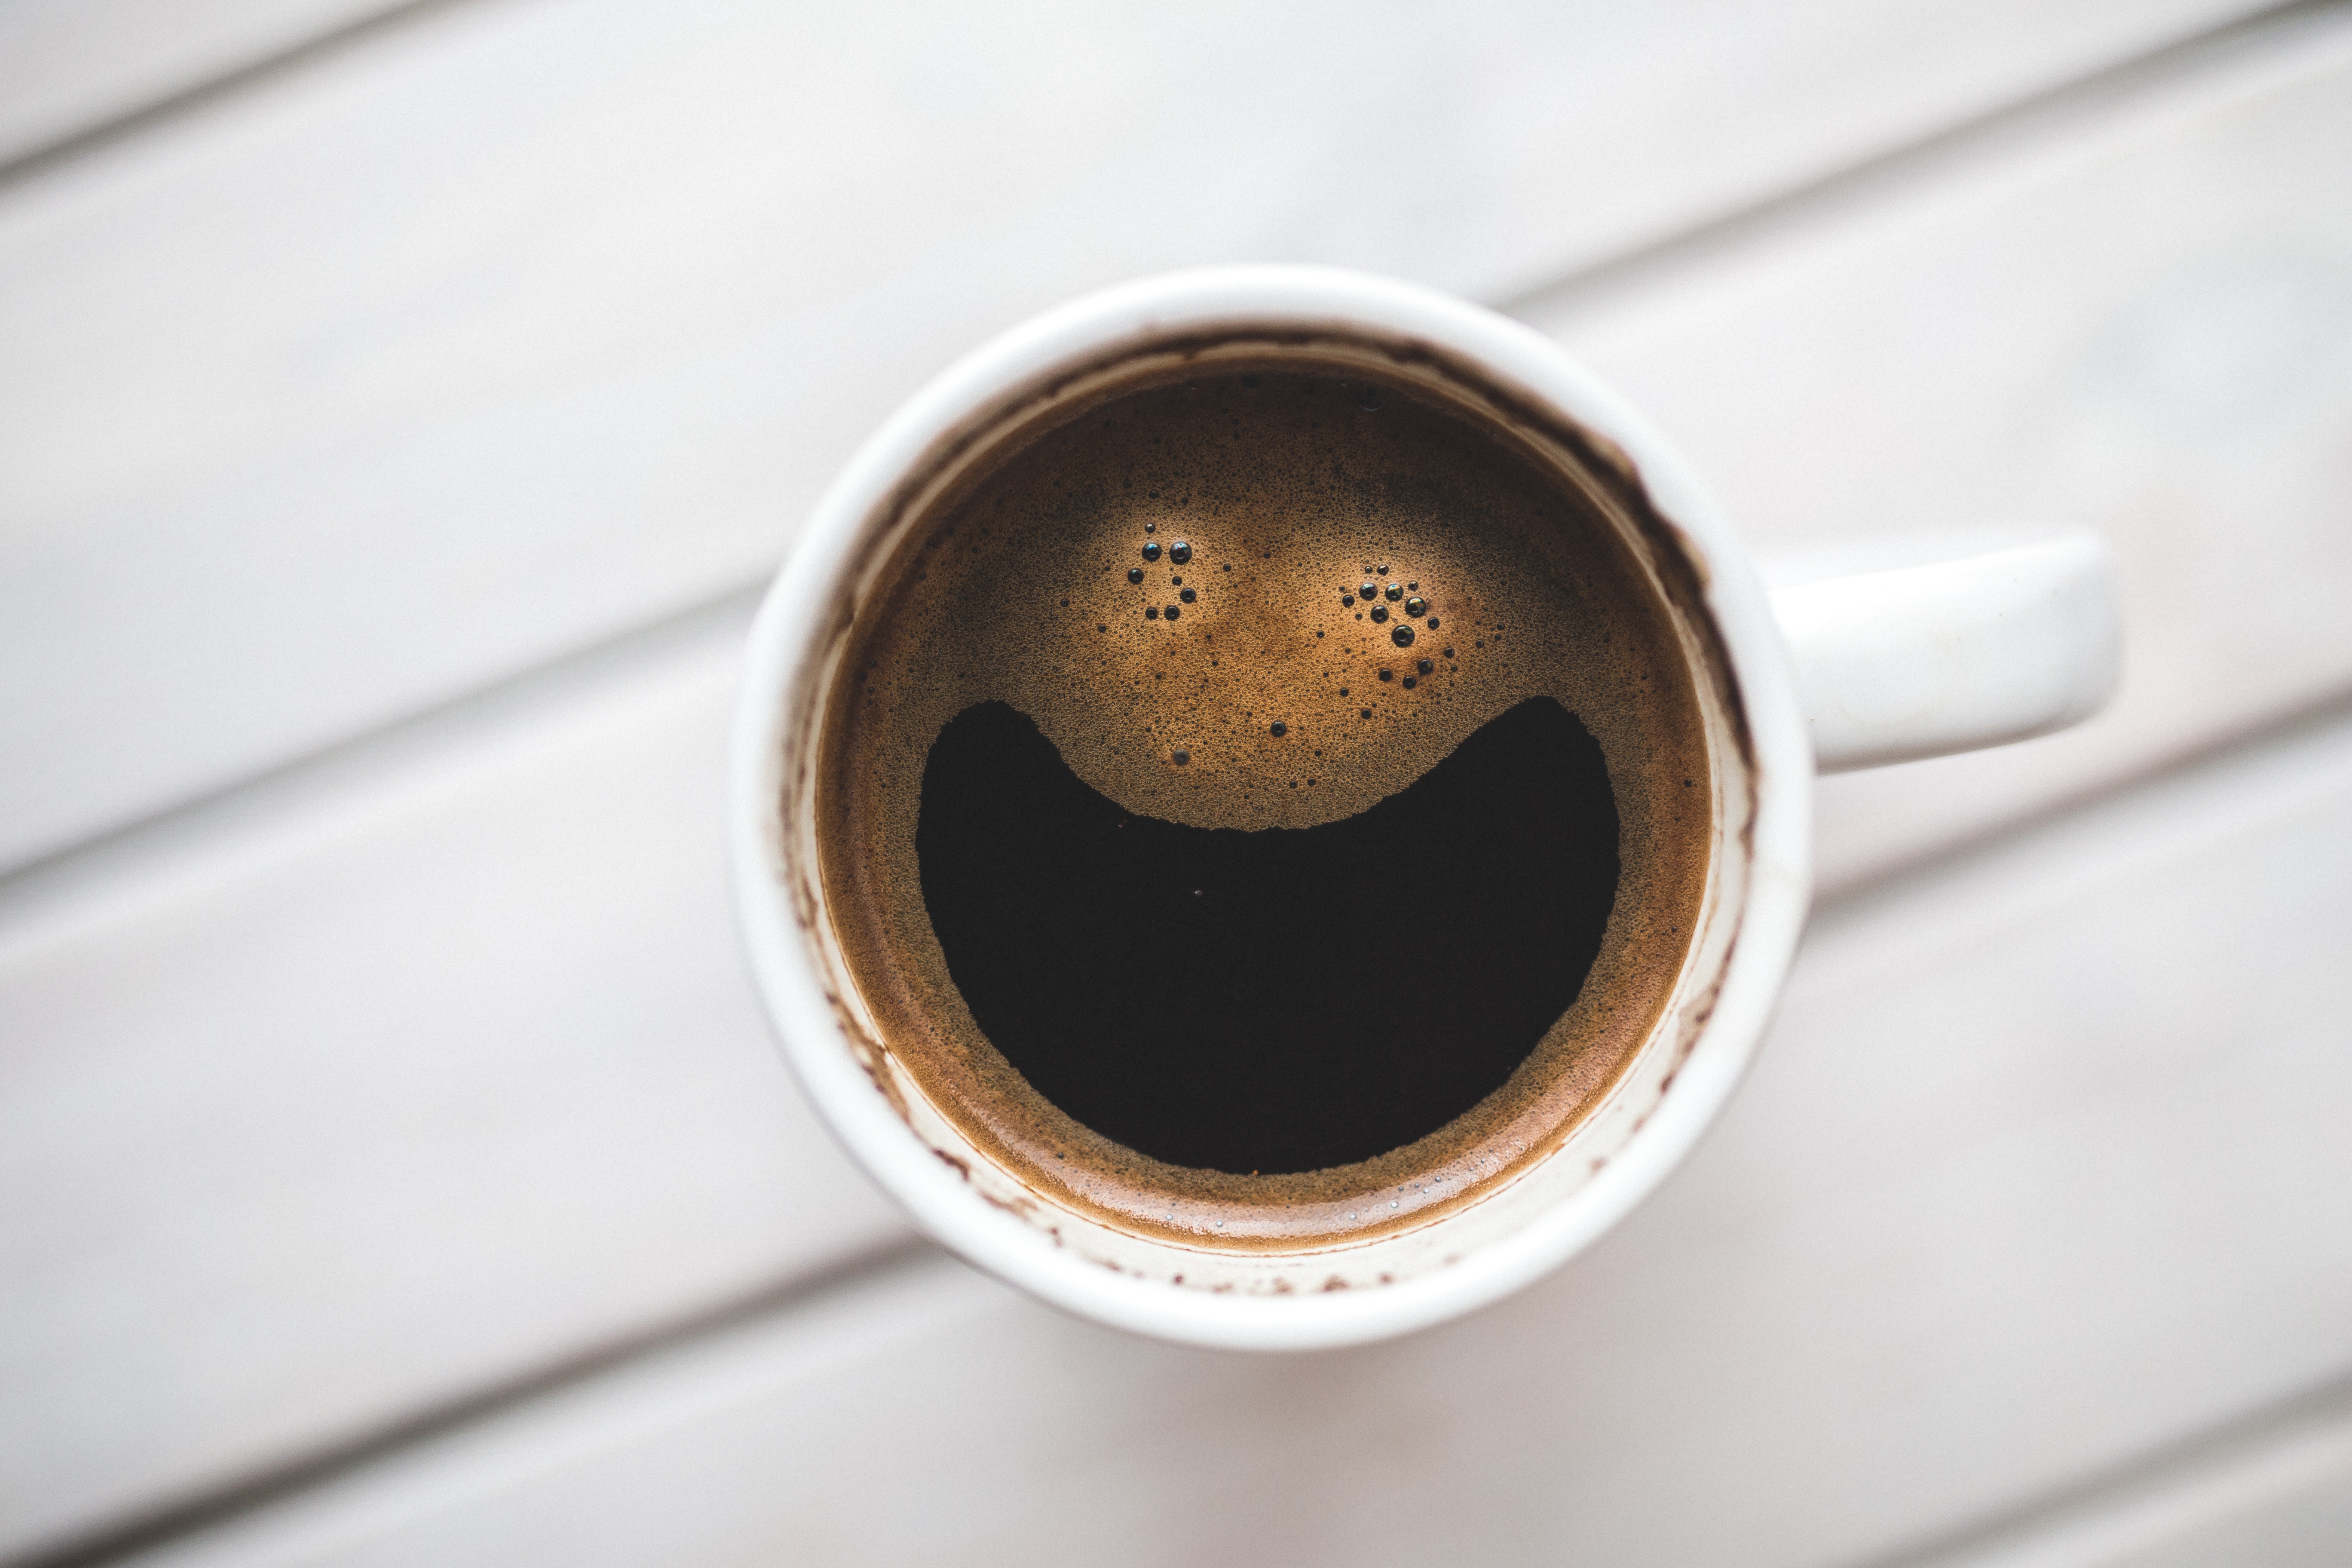
work, hand, working, coffee, cup, drink, espresso, coffee cup, smile, start, close up, happy, eye, organ, monday, macro photography, starting